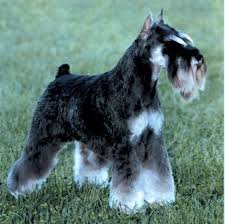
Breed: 232-n000089-giant_schnauzer